Marcus Ericsson

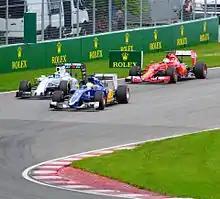
Ericsson (centre) leading Felipe Massa and Sebastian Vettel at the 2015 Canadian Grand Prix

At the 2014 United States Grand Prix, on 1 November 2014, Sauber announced that it had signed Ericsson for . In his first race with the team in Australia, Ericsson finished in eighth position, recording the first points-scoring finish by a Swedish driver since Stefan Johansson finished third at the 1989 Portuguese Grand Prix.